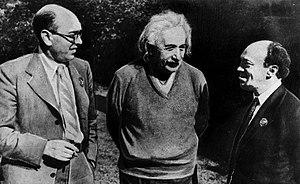
Itzik Fefer est un poète soviétique d'expression yiddish né le 10 septembre 1900 à Chpola en Ukraine et mort assassiné le 12 août 1952.